Gilbert and Ellice Islands

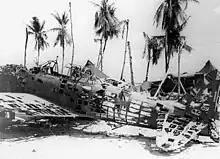
Aichi D3A Japanese plane wrecked in Tarawa

The islands became a Crown colony on 12 January 1916 by the Gilbert and Ellice Islands Order in Council, 1915.